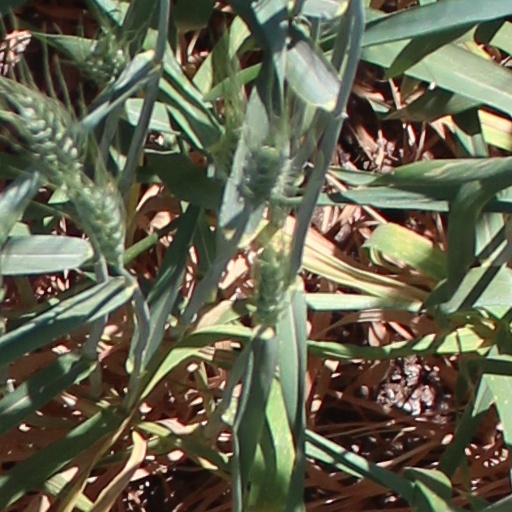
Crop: wheat